Conversations with an Executioner

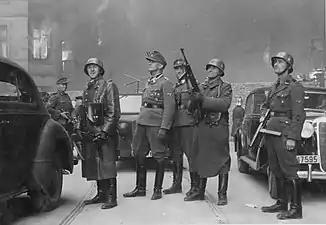
Jürgen Stroop (center, in a field cap) with his men observe the burning of Warsaw Ghetto during the suppression of the Warsaw Ghetto uprising, 1943

"SS-Gruppenführer" Jürgen Stroop was taken prisoner by the Allies in Germany under a false identity. He was tried by the U.S. Military Tribunal at Dachau on unrelated charges. In late May 1947, Stroop was handed over for retrial to the People's Republic of Poland for the suppression of the Warsaw Ghetto Uprising and the methodical destruction of the ghetto. His crimes resulted in the death of over 50,000 people. He was kept in jail for four years before the Criminal District Court in Warsaw put him on trial on July 18, 1951, for the war crimes committed in Poland. Stroop was executed on 6 March 1952, arrogant and unrepentant until the very end.